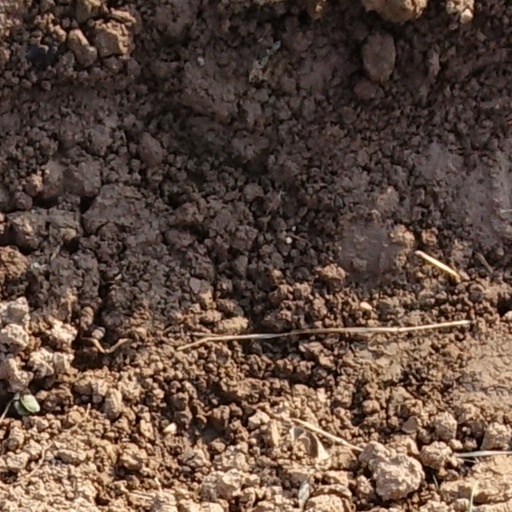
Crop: wheat